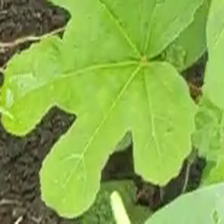
Weed species: Little_Mallow(Malva parviflora)